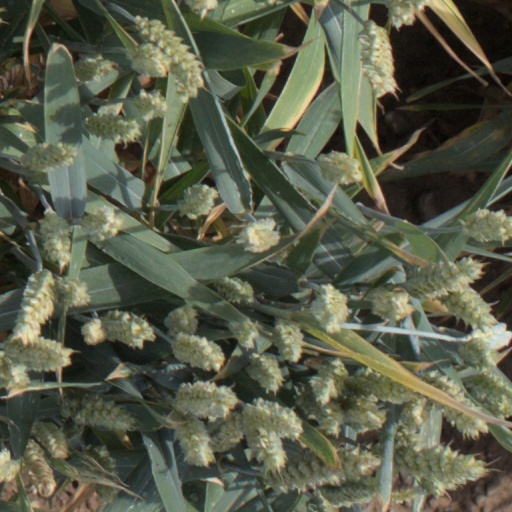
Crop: wheat